Illinois's 3rd congressional district

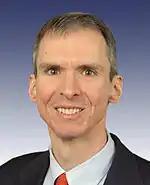
Rep. Dan Lipinski

The district's seat changed hands under somewhat controversial circumstances in 2004. Lipinski was renominated in the primary election, but in August announced his intention to withdraw from the race, just two weeks before the deadline for replacing a candidate on the ballot. Four days later, the district's ward and township committeemen – including Lipinski himself as well as Mayor Daley's brother John and Illinois House Speaker Michael Madigan – met to choose a replacement; Lipinski nominated his son Dan, an assistant professor at the University of Tennessee, and he was approved without opposition despite not having lived in Illinois since 1989. In his initial campaign, the younger Lipinski stated that his policies made him "not really that different from" his father, and indicated that he would oppose same-sex marriage as well as abortion except when the mother's life was at stake. True to the district's heritage, he identified Reagan as his political hero.